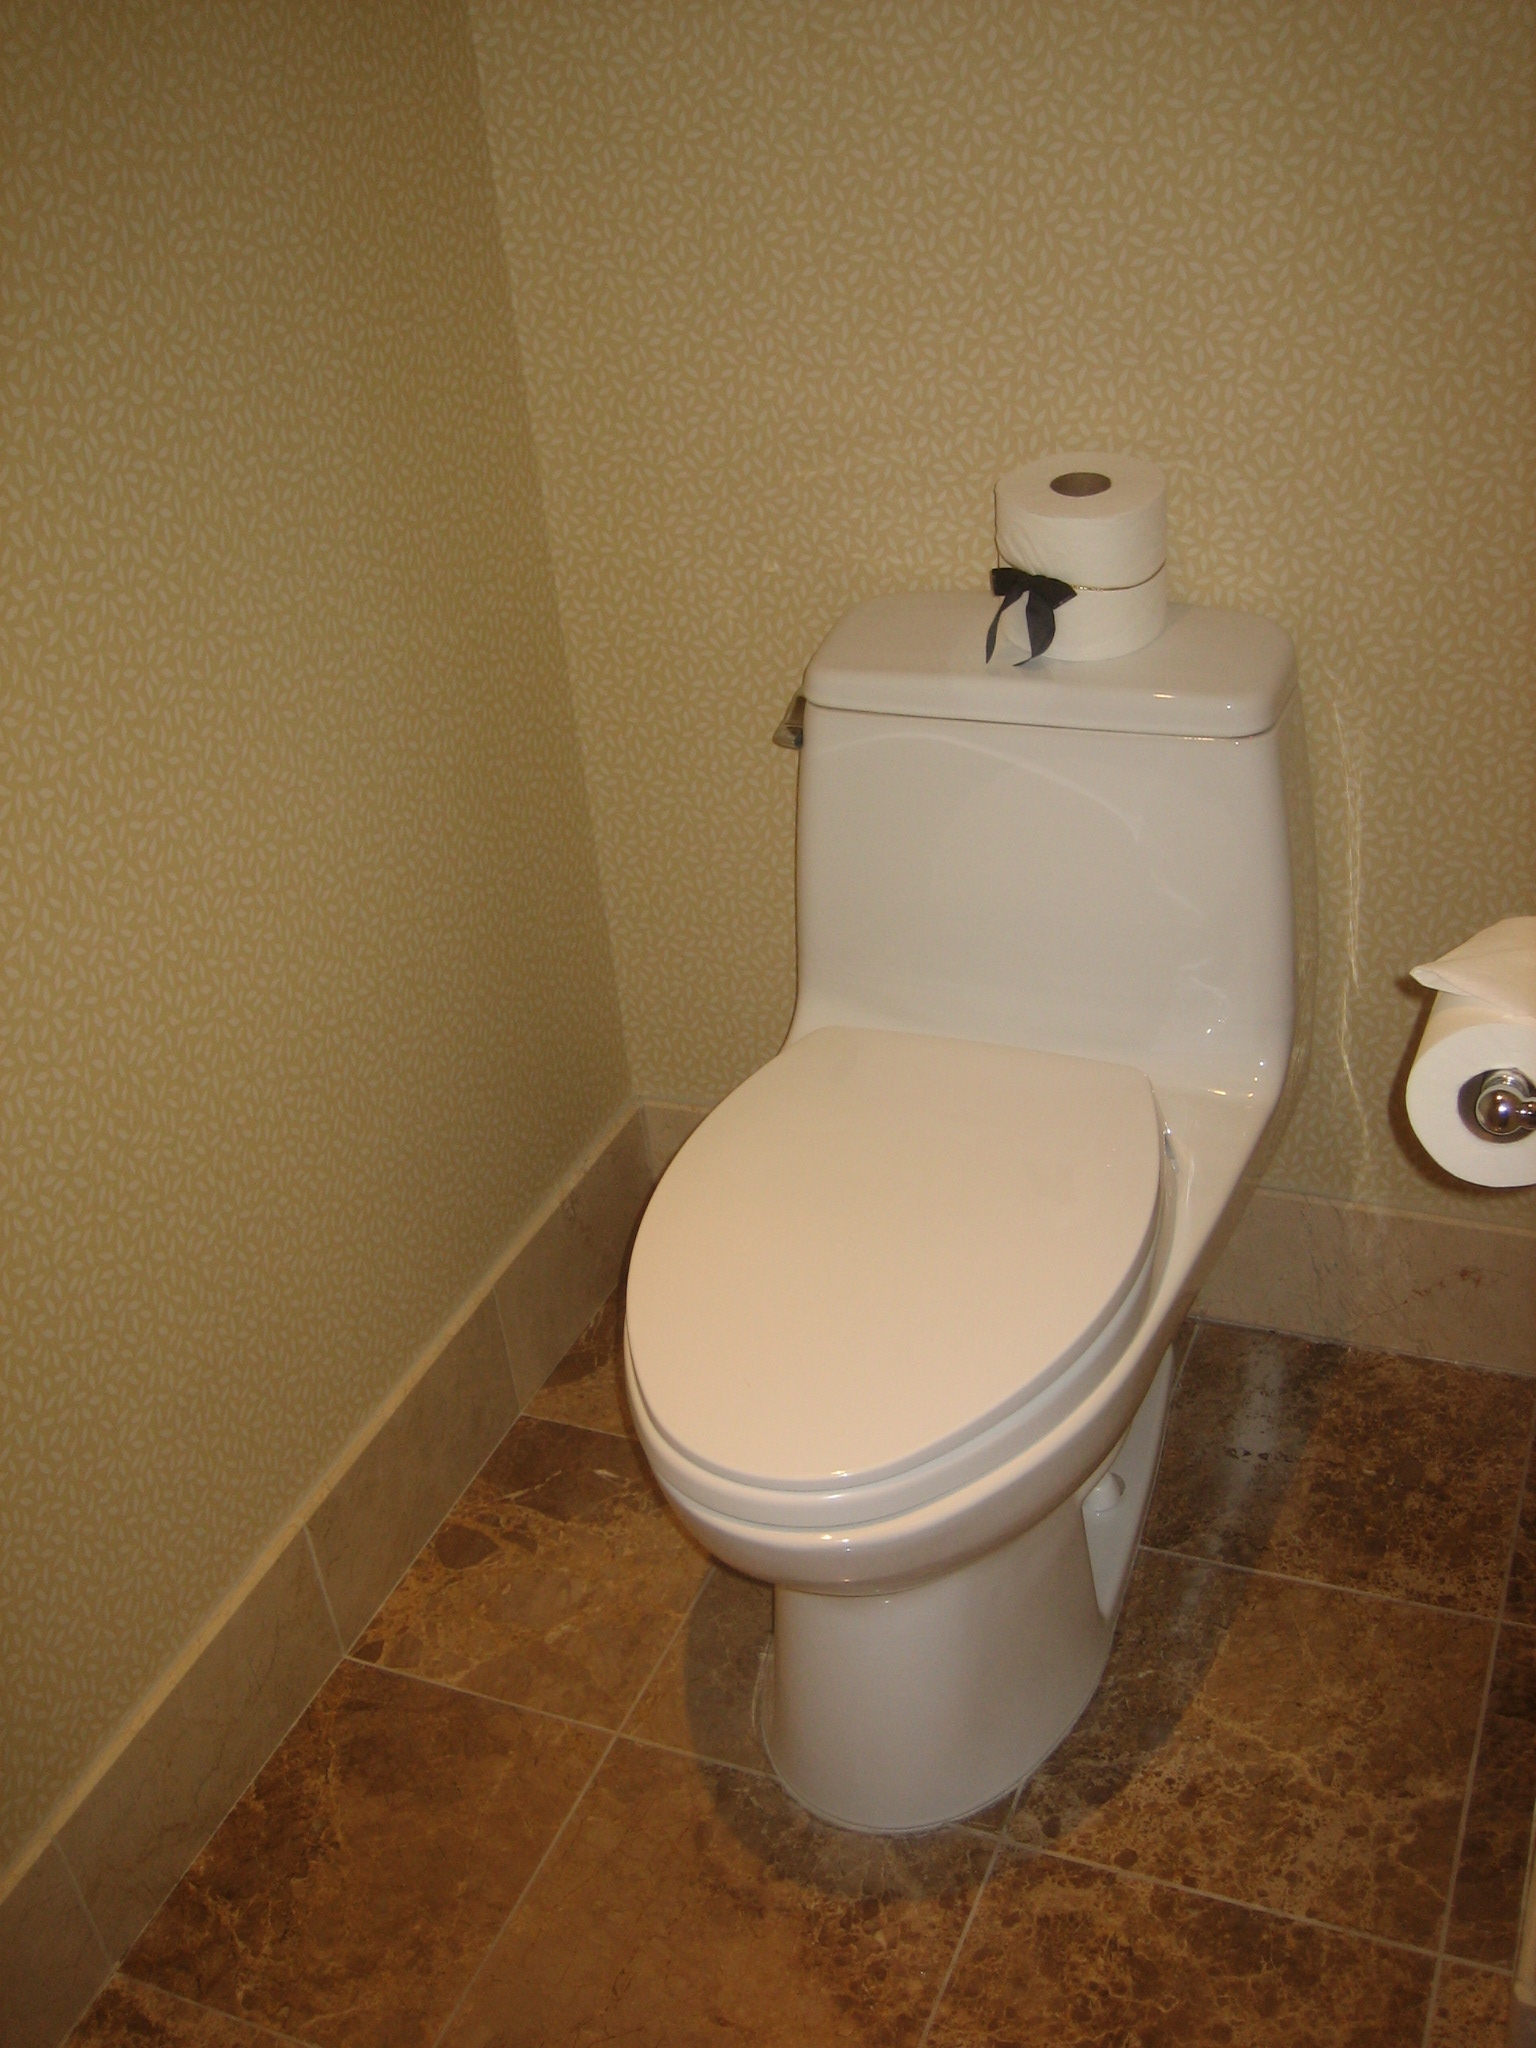
Room type: bathroom